Lorraine O'Grady

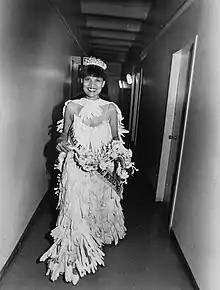
O'Grady as Mlle Bourgeoise Noire

In 1977, O’Grady began her “Cutting Out the New York Times” works: she collaged together clipped phrases from the newspaper; the rearranged words took on different meanings and formed miniature poems.